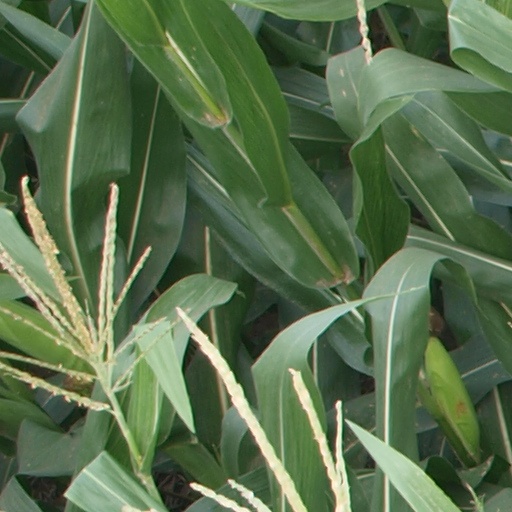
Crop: maize; corn